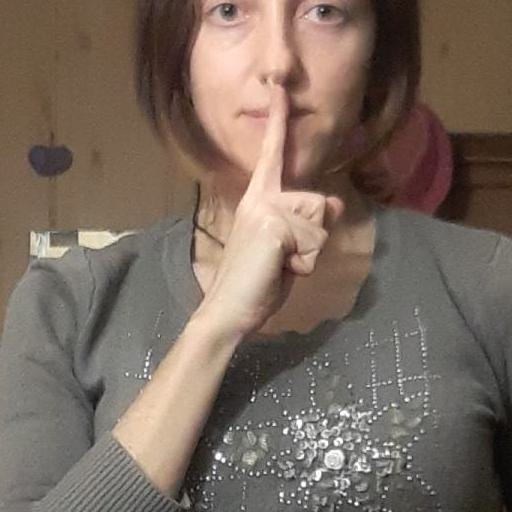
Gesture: mute